Jimmy Dygert

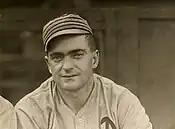
Jimmy Dygert, circa 1911

In 1908, Dygert again struck out a lot of batters (164), but he also led the league in walks with 97. He pitched less in 1909 and 1910. The A's won the pennant in 1910, but Dygert did not pitch in the World Series. In 1911, he moved to the Eastern League's Baltimore Orioles and went 25–15 in a career-high 318.2 innings; he also led the league with 218 strikeouts. However, that was his last season as an effective pitcher. He retired in 1913.